Question: Please indicate a possible affordance area of the motorcycle that can be used for sitting on
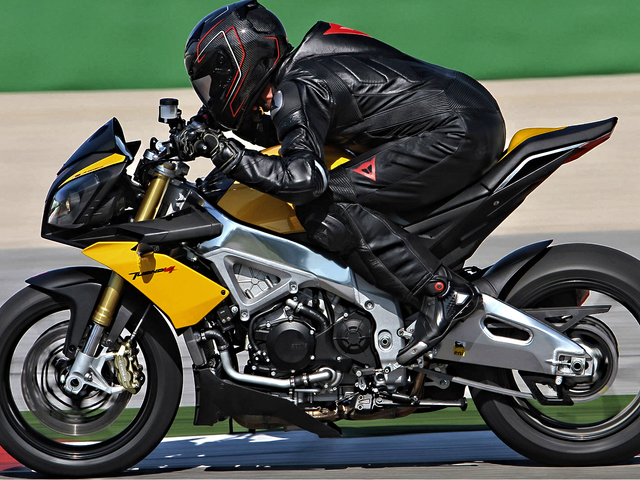
Answer: [213.5, 129.5, 529.5, 219.5]